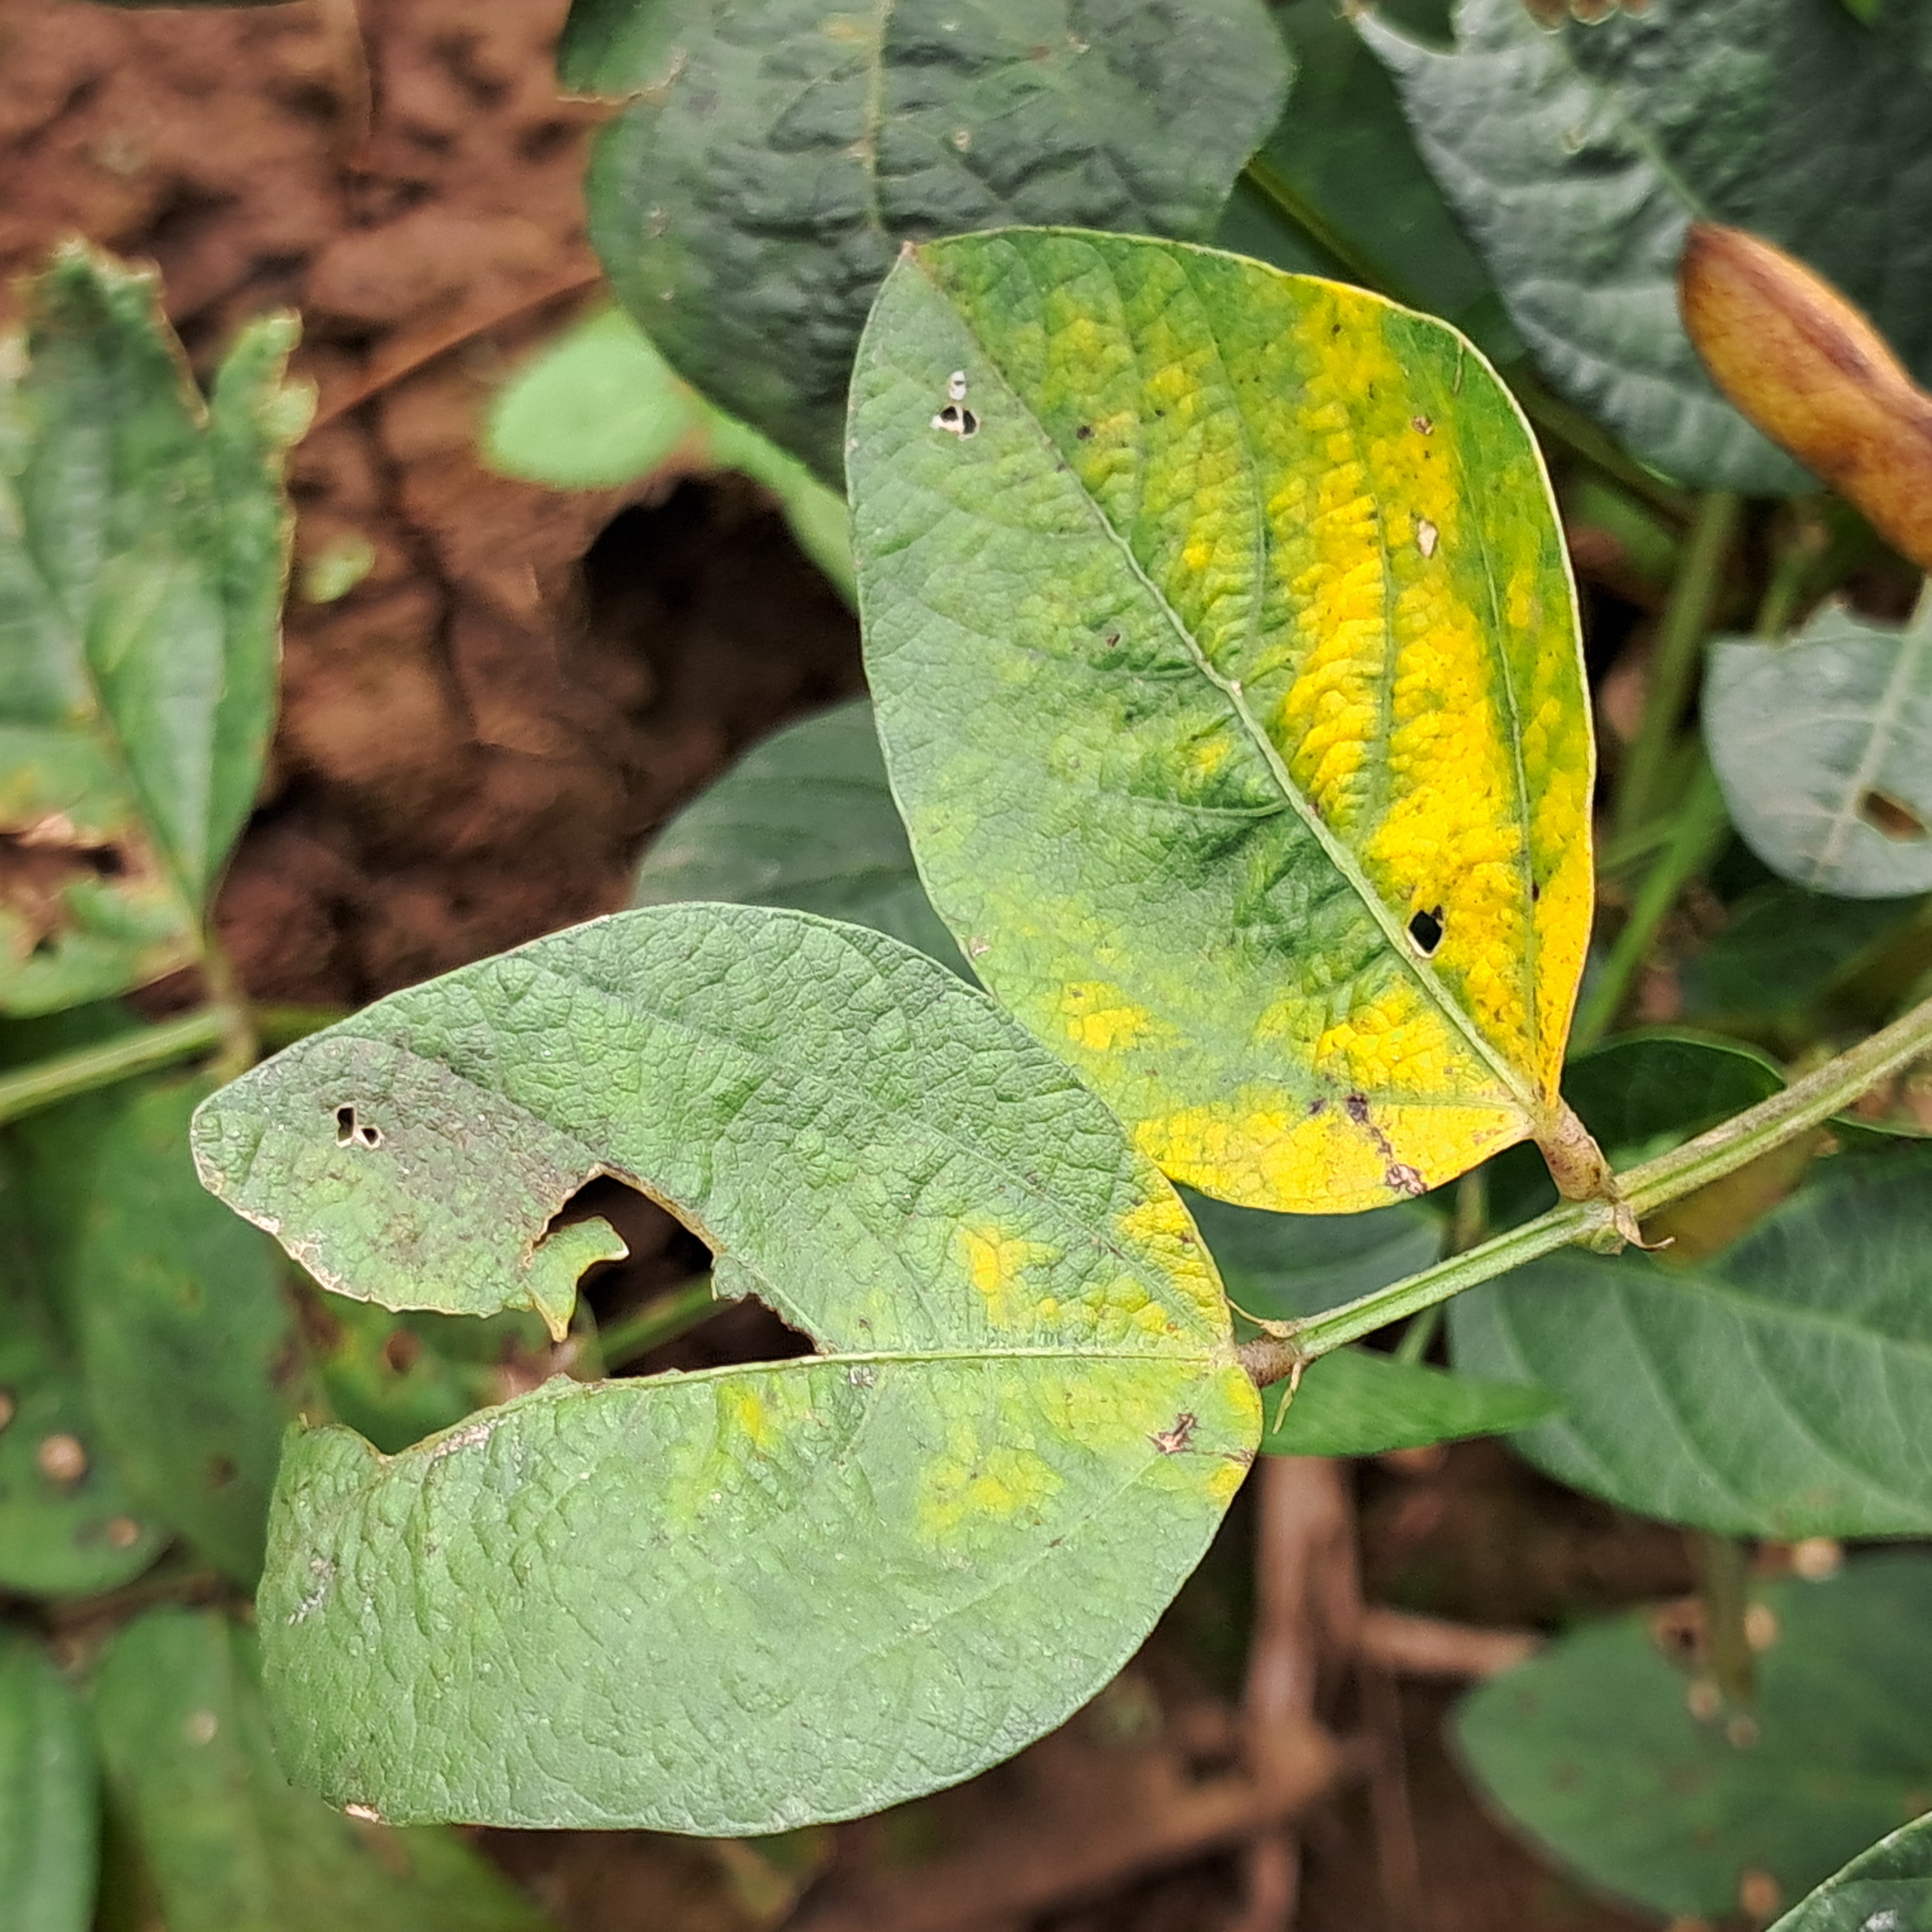
Label: Mosaic